Coral Gables (Saugatuck, Michigan)

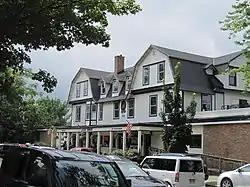

Coral Gables (previously Leiendecker's Inn) is a historic restaurant and resort located at 220 Water Street in Saugatuck, Michigan. It was listed on the National Register of Historic Places in 2009.